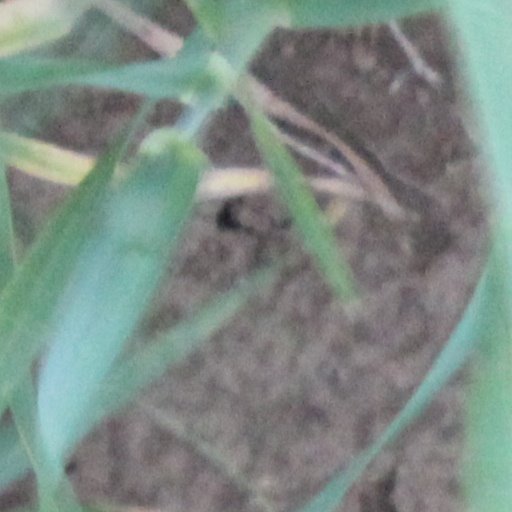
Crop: wheat